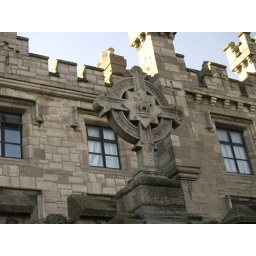
passing a church in the bus trip to tara hill